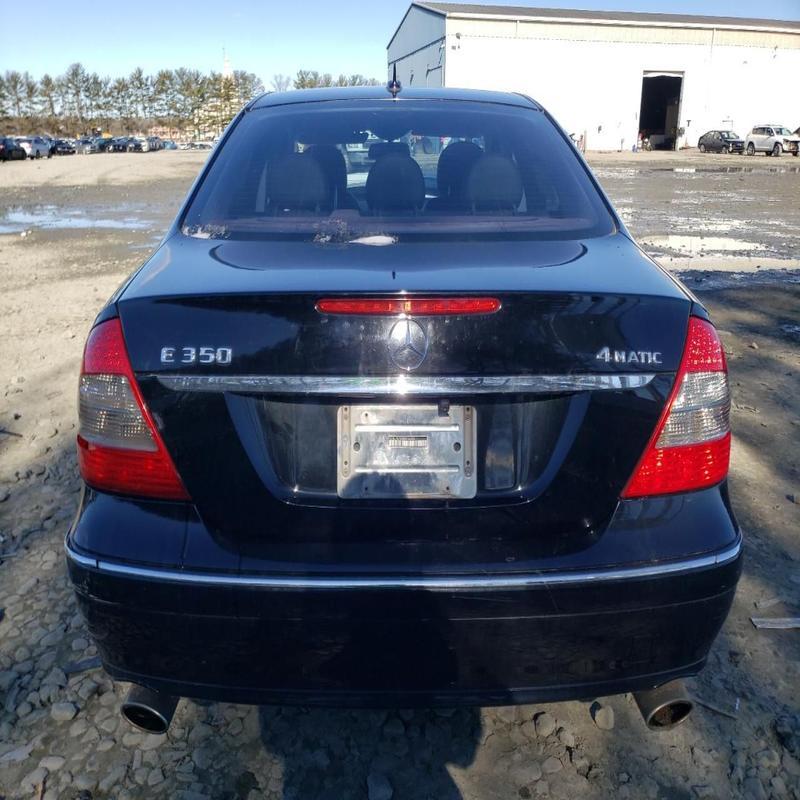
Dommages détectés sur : pare-choc arrière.
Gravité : mineur